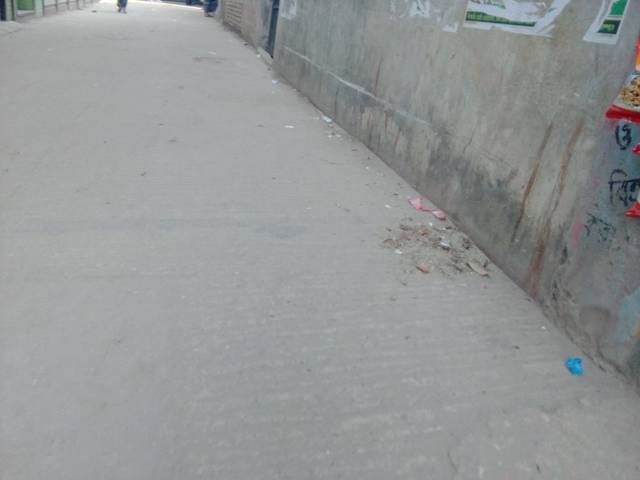
Region: Bangladesh
Coordinates: 23.818, 90.424